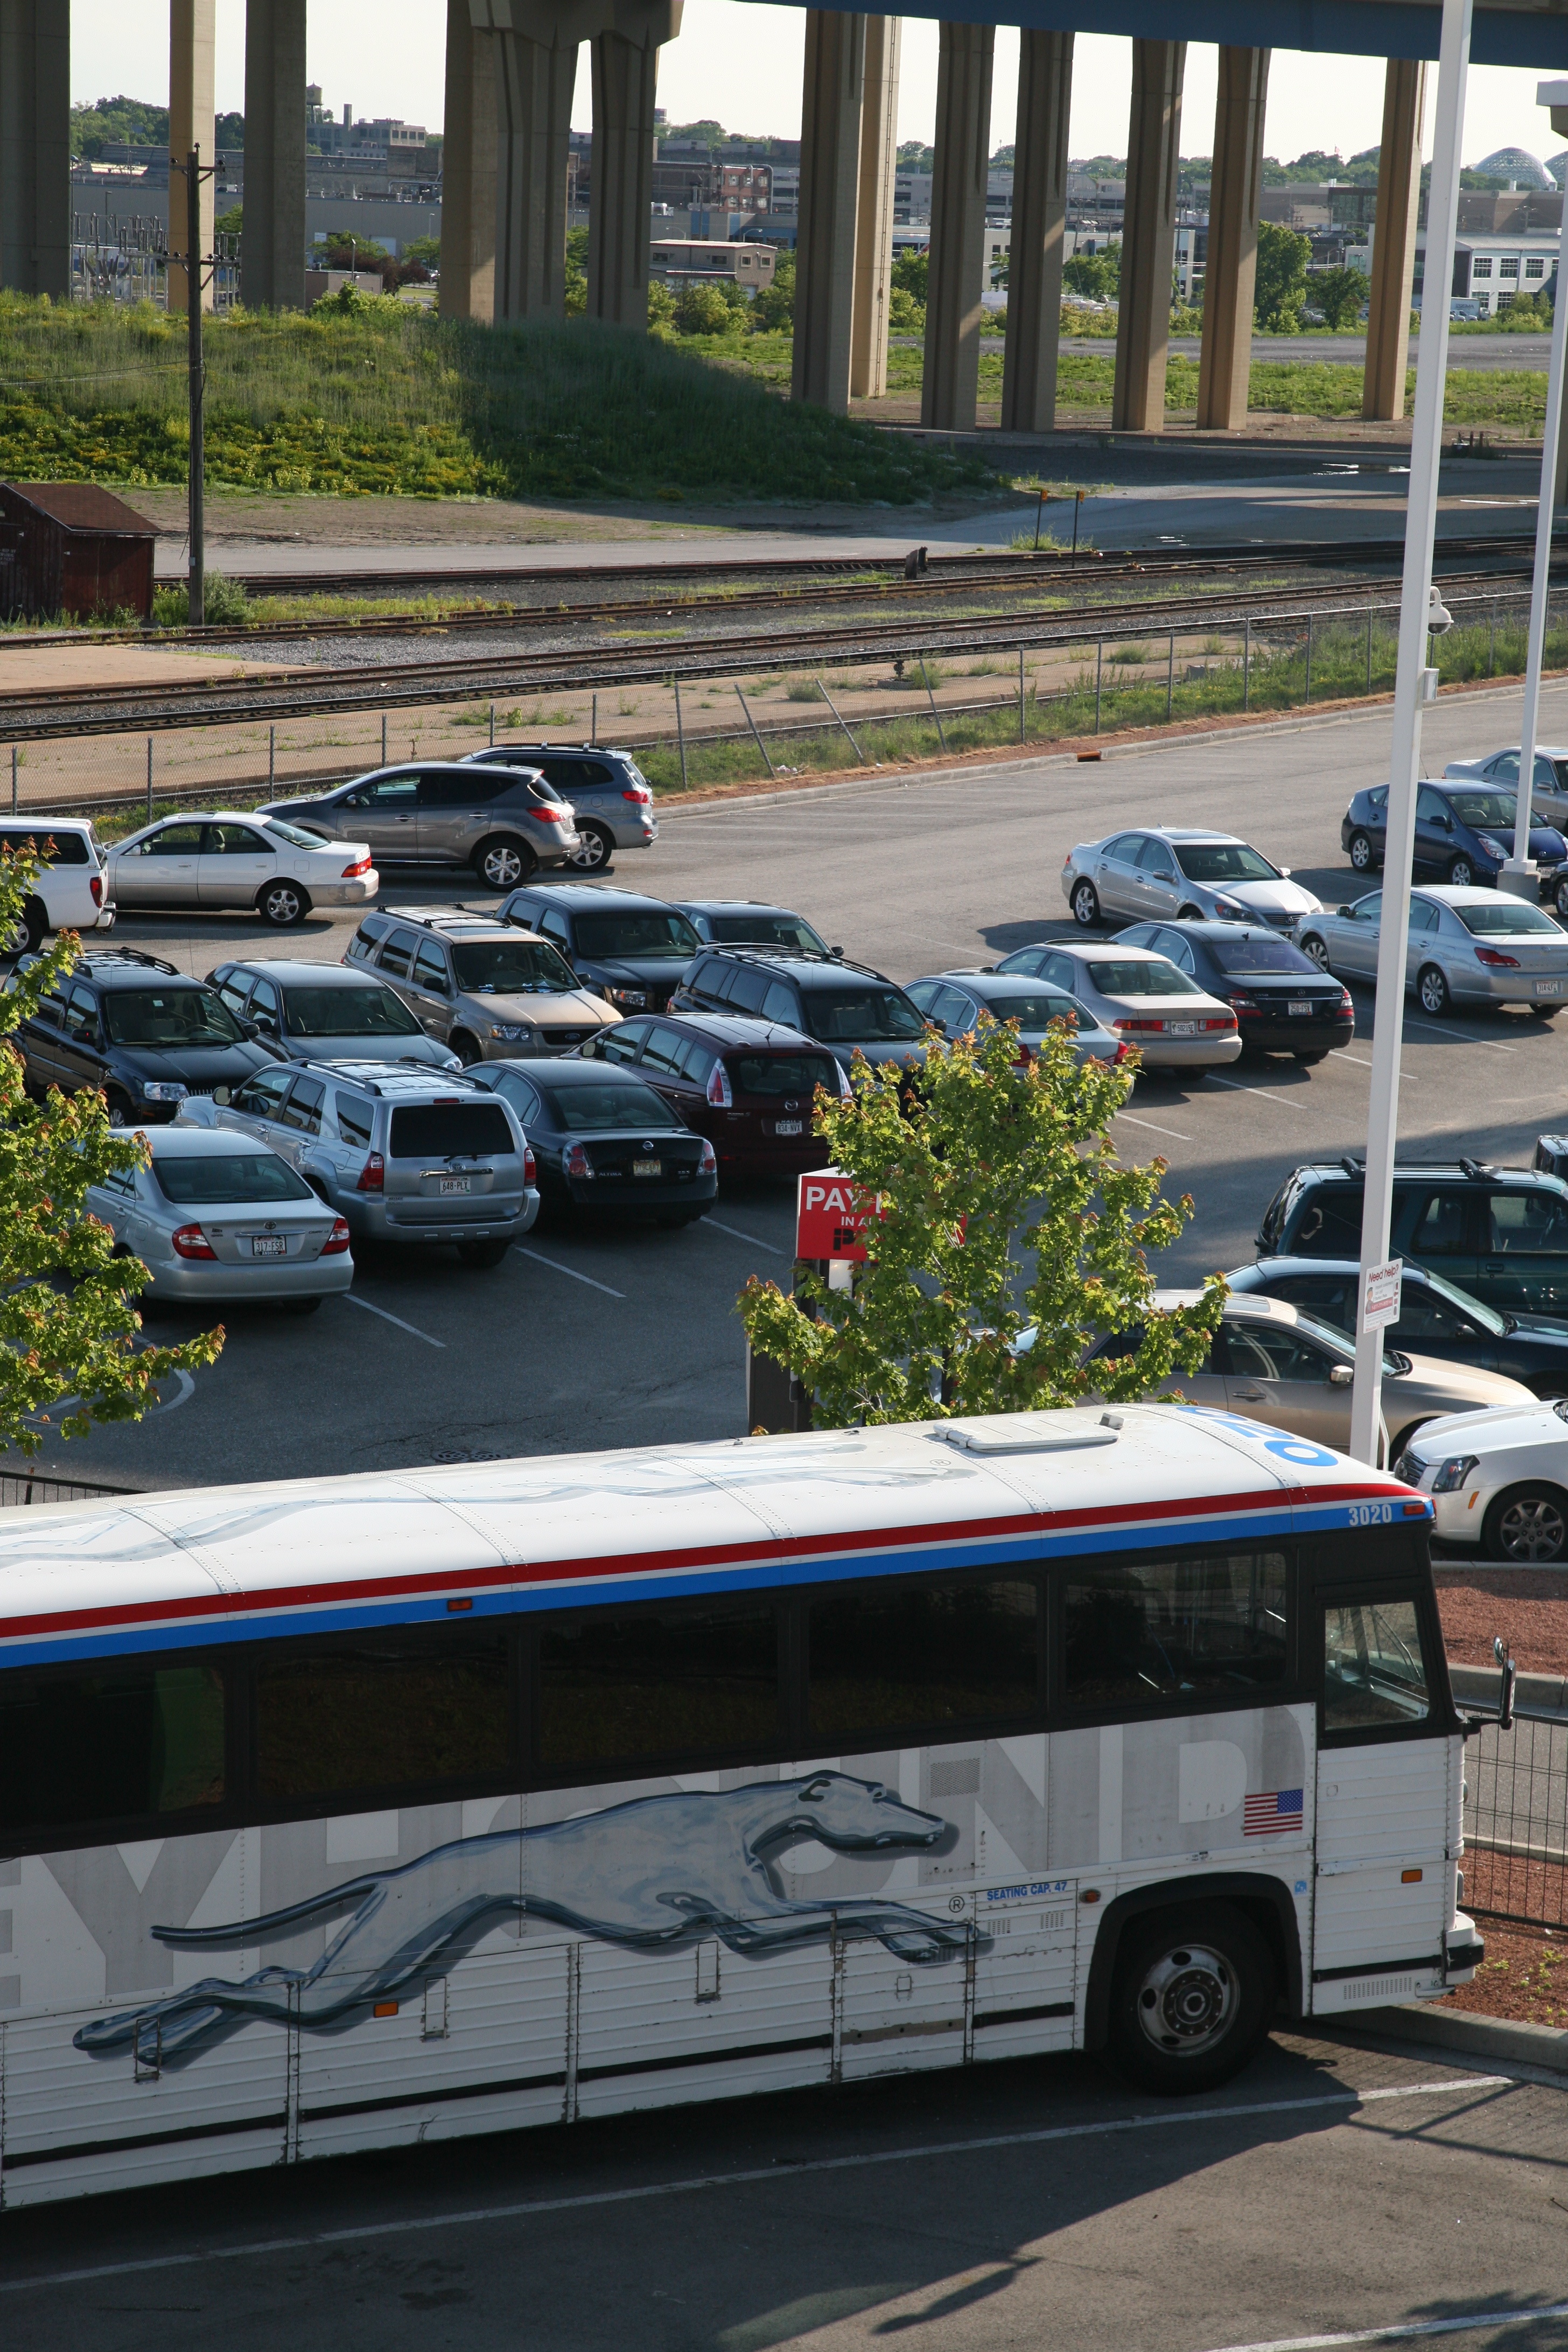
traffic, car, train, transport, vehicle, factory, lane, public transport, bus, hilton, buick, wisconsin, milwaukee, land vehicle